RFA Sir Lancelot

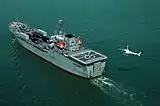

In December 2003, the ship was sold to Glenn Defense Marine Asia, which renamed the ship "Glenn Braveheart". According to US Court records relating to the extensive corruption scandal and convictions of very senior US Navy officers and other personnel involving bribery, fraud and "Sex-for-secrets" on the part of Glenn Defense relating to the service and resupply of Navy ships at Asian ports, the vessel would often deploy alongside the USS "Blue Ridge", the 7th Fleet's flagship. When in port, the "Braveheart" would serve as "a giant party boat, with prostitutes in the wardroom to entertain US officers."